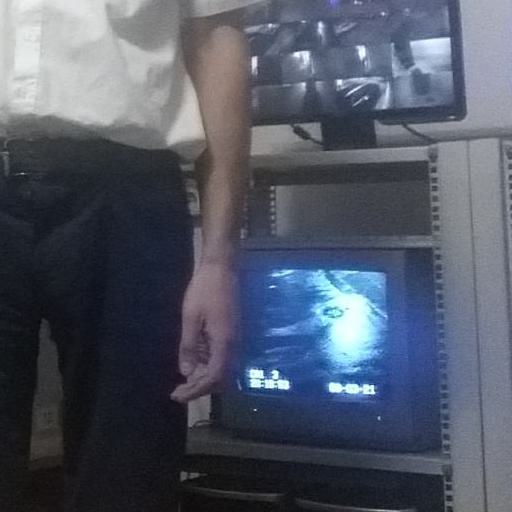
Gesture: no_gesture